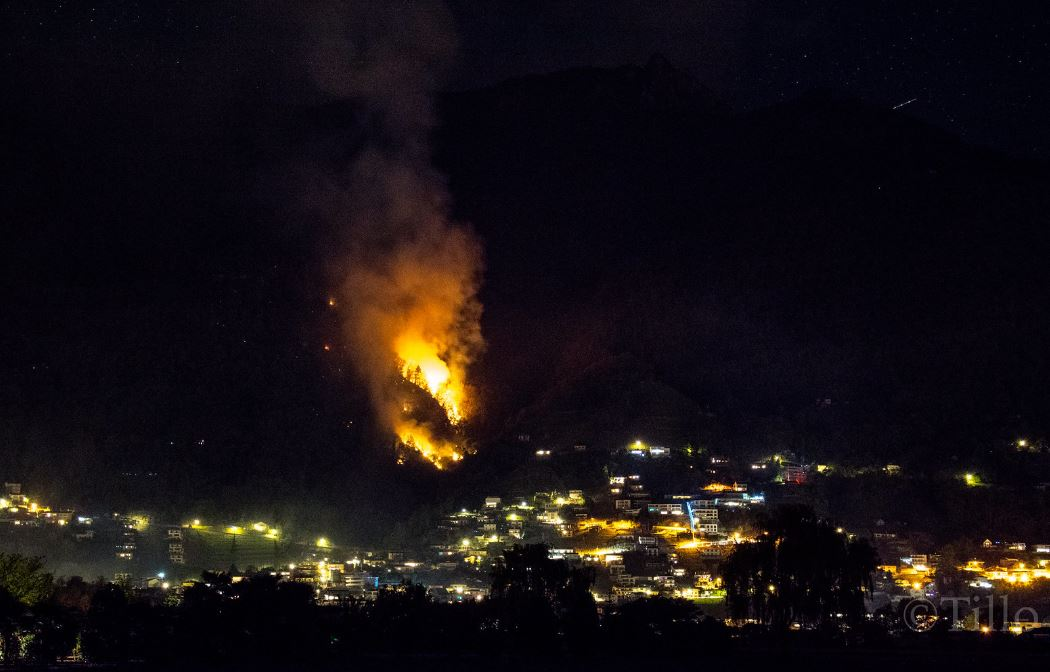
Fire: yes
Smoke: yes